Louis John Jennings

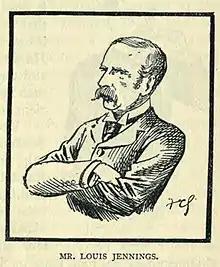
Caricature of Louis Jennings by Francis Carruthers Gould.

Louis John Jennings (12 May 1836 – 9 February 1893) was an English journalist and Conservative politician.